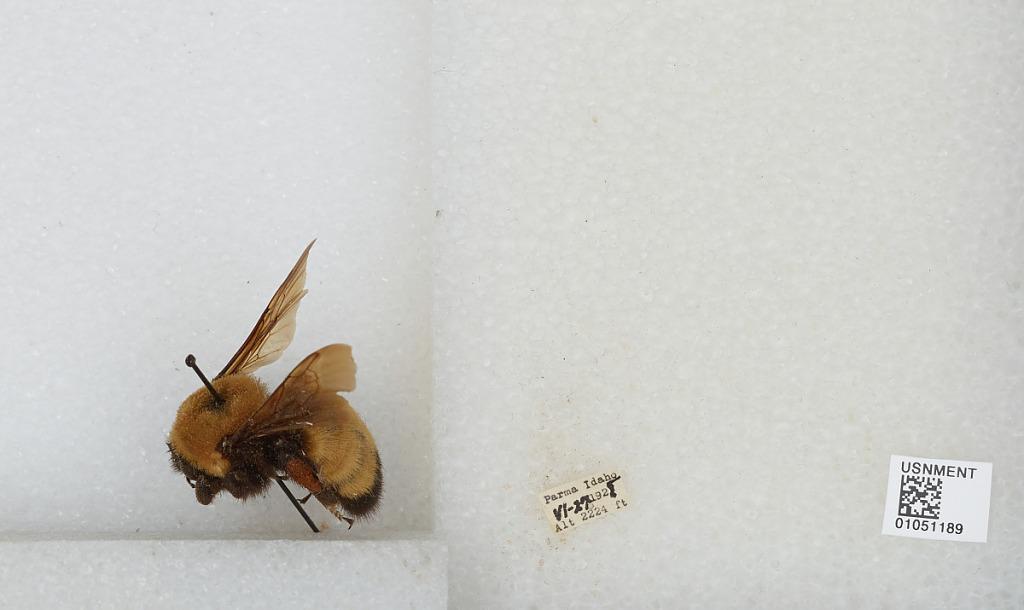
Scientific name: Bombus sp.
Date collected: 1925-6-27
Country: United States
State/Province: Idaho
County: Canyon
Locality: Parma
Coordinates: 42.2597, -112.02